Large intestine

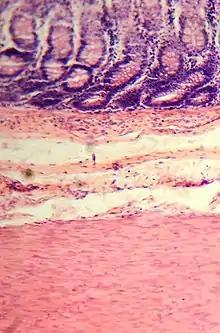
Histological section.

The large intestine absorbs water and any remaining absorbable nutrients from the food before sending the indigestible matter to the rectum. The colon absorbs vitamins that are created by the colonic bacteria, such as thiamine, riboflavin, and vitamin K (especially important as the daily ingestion of vitamin K is not normally enough to maintain adequate blood coagulation). It also compacts feces, and stores fecal matter in the rectum until it can be discharged via the anus in defecation.